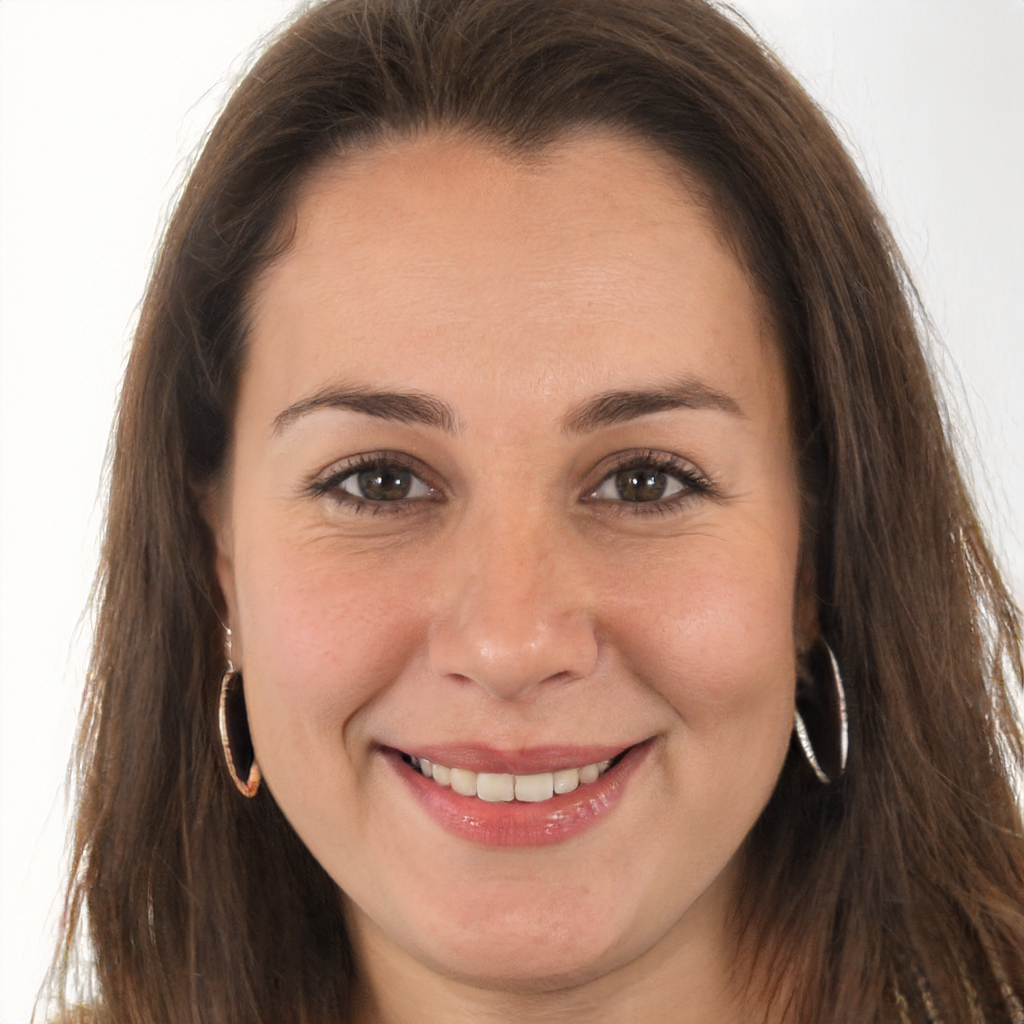
Portrait style: Real Portrait